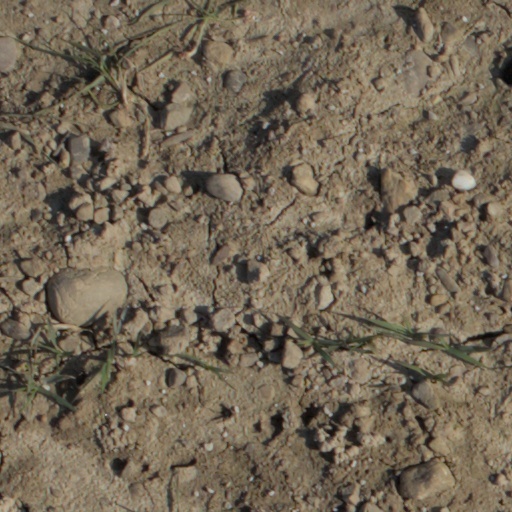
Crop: wheat